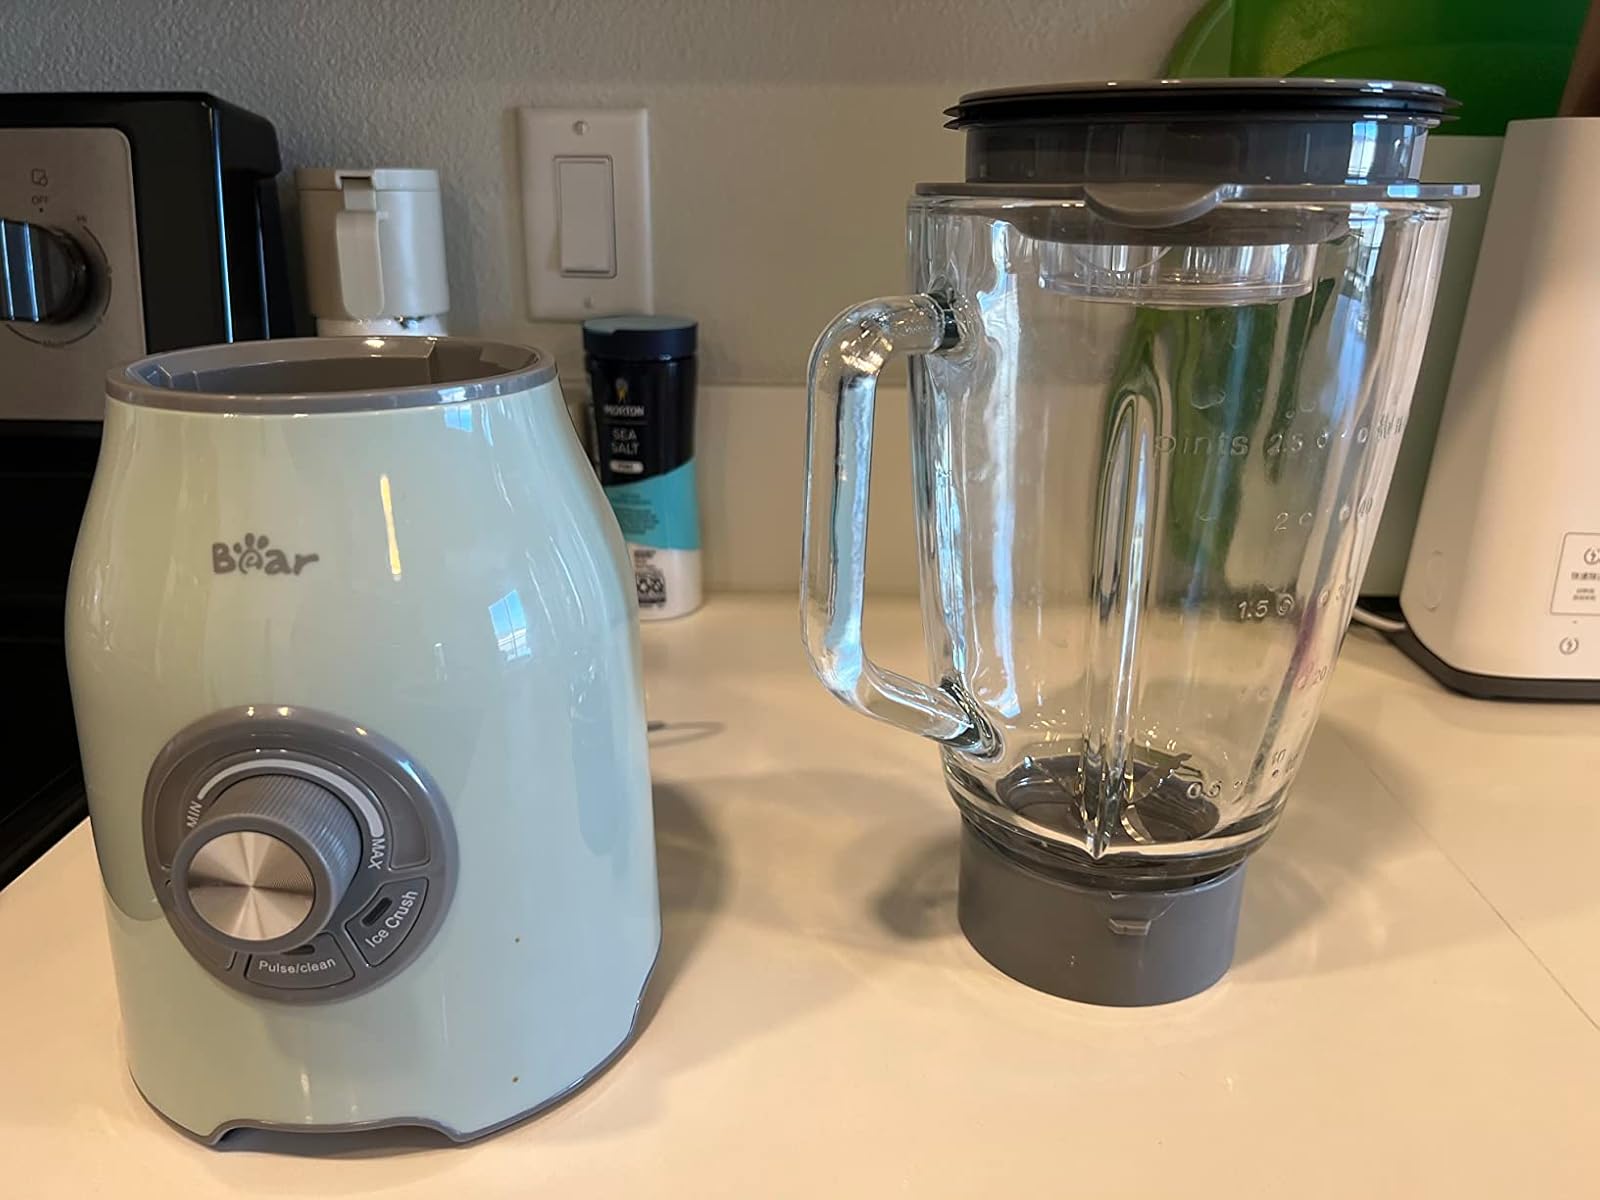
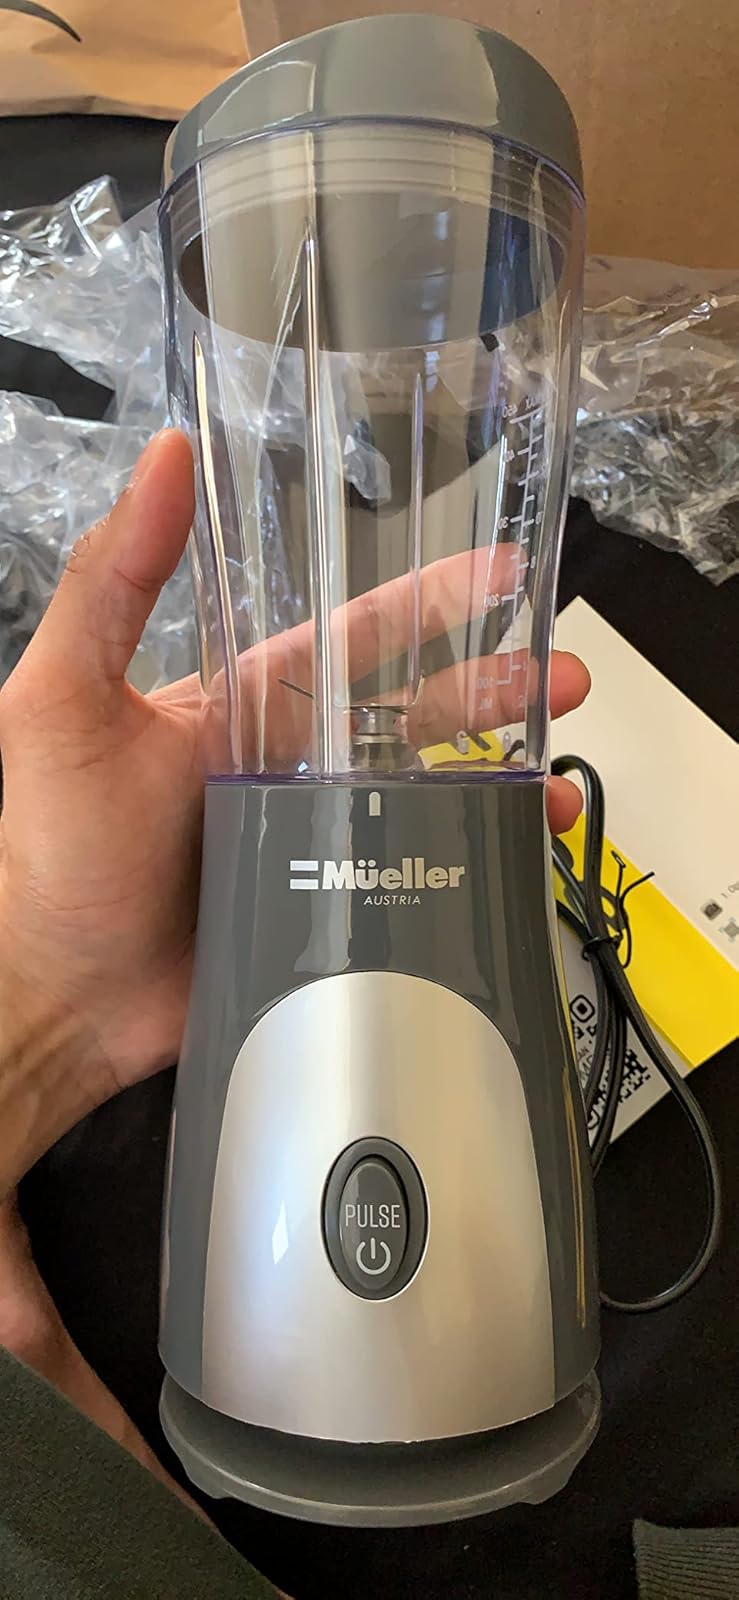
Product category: items_blender
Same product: no